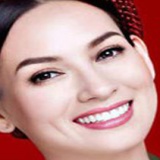
ca sĩ Phi Nhung